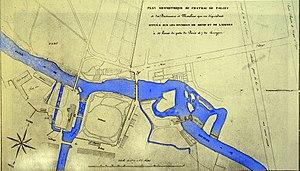
desiin issu de
Le château du Polisy est un château situé à Polisy, en France.